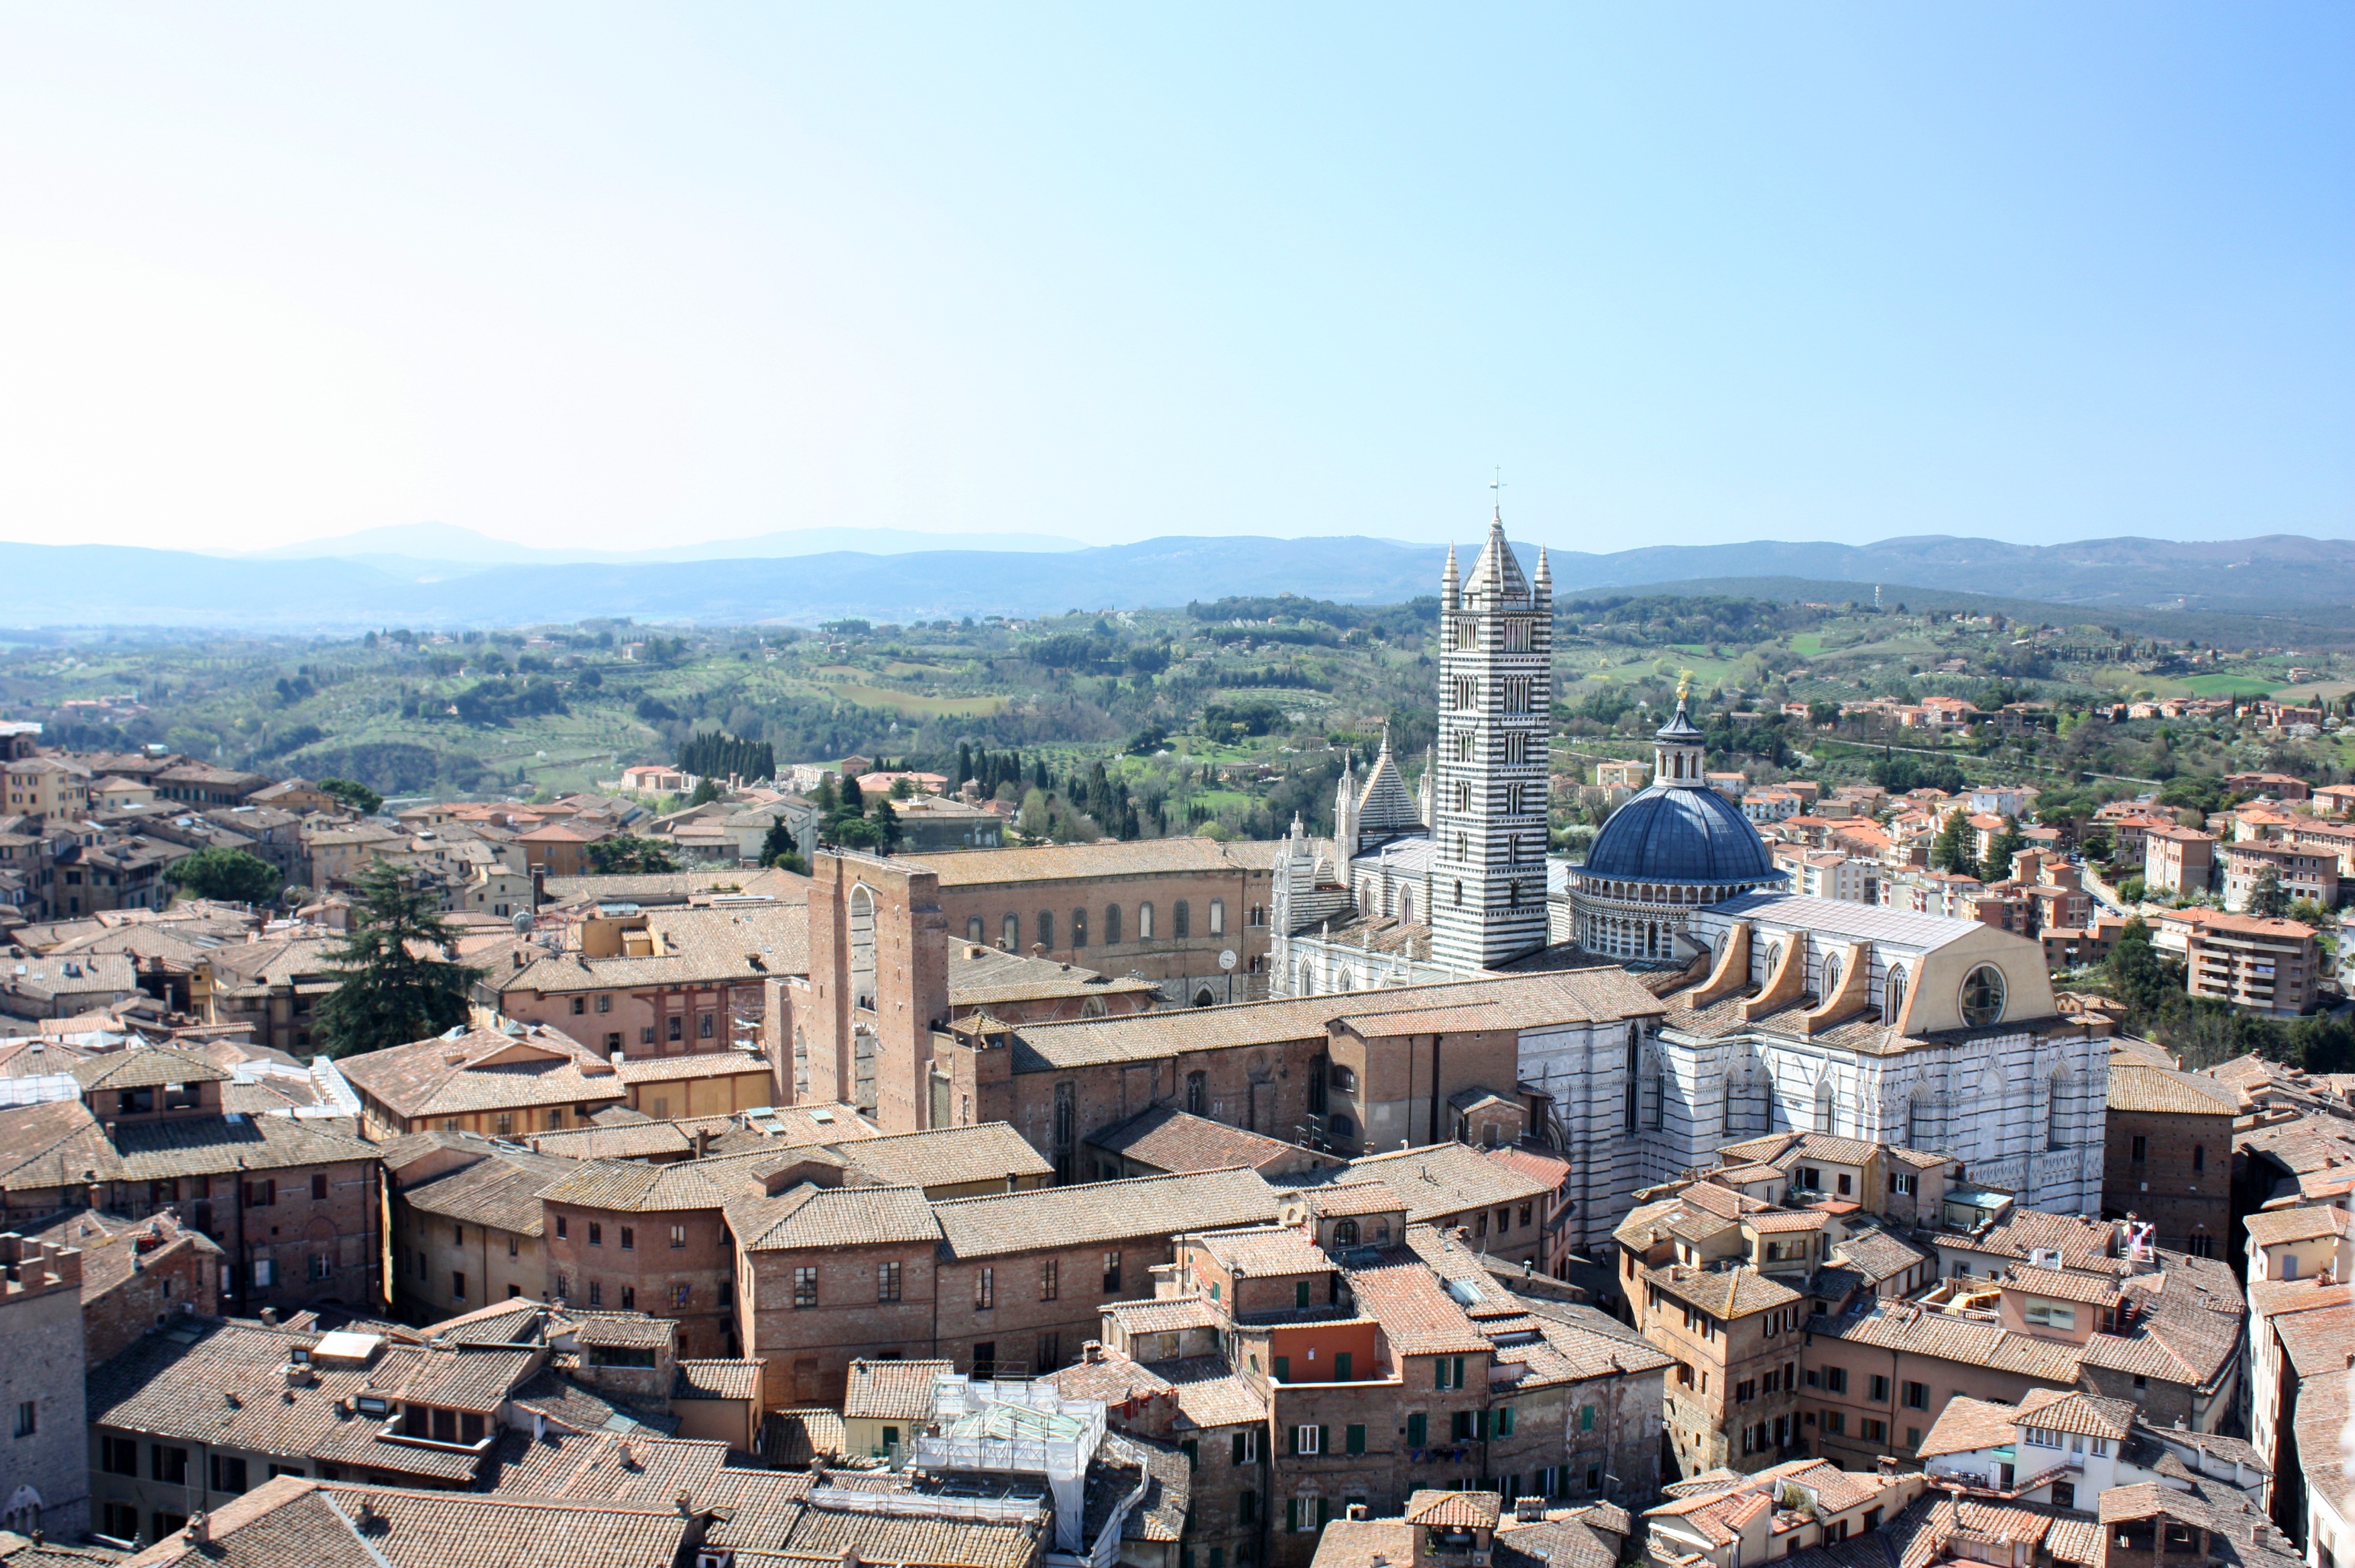
architecture, town, monument, cityscape, panorama, landmark, tuscany, place of worship, siena, ancient rome, unesco world heritage site, historic site, ancient history, human settlement